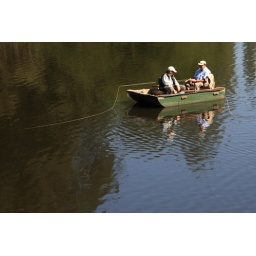
A nice simple composition of a little fishing boat on the main lake in the Arboretum.